Escombreras

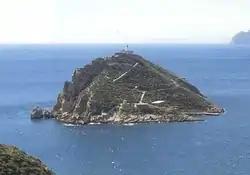
Escombreras islet. Currently -not shown in this picture- a breakwater hooks around the north side of the island

Escombreras is an islet at the mouth of Cartagena's port, in Spain's Region of Murcia. Since 2011 a breakwater built for the expansion of Cartagena's port has hooked around the north side of the island, but it does not connect to it.